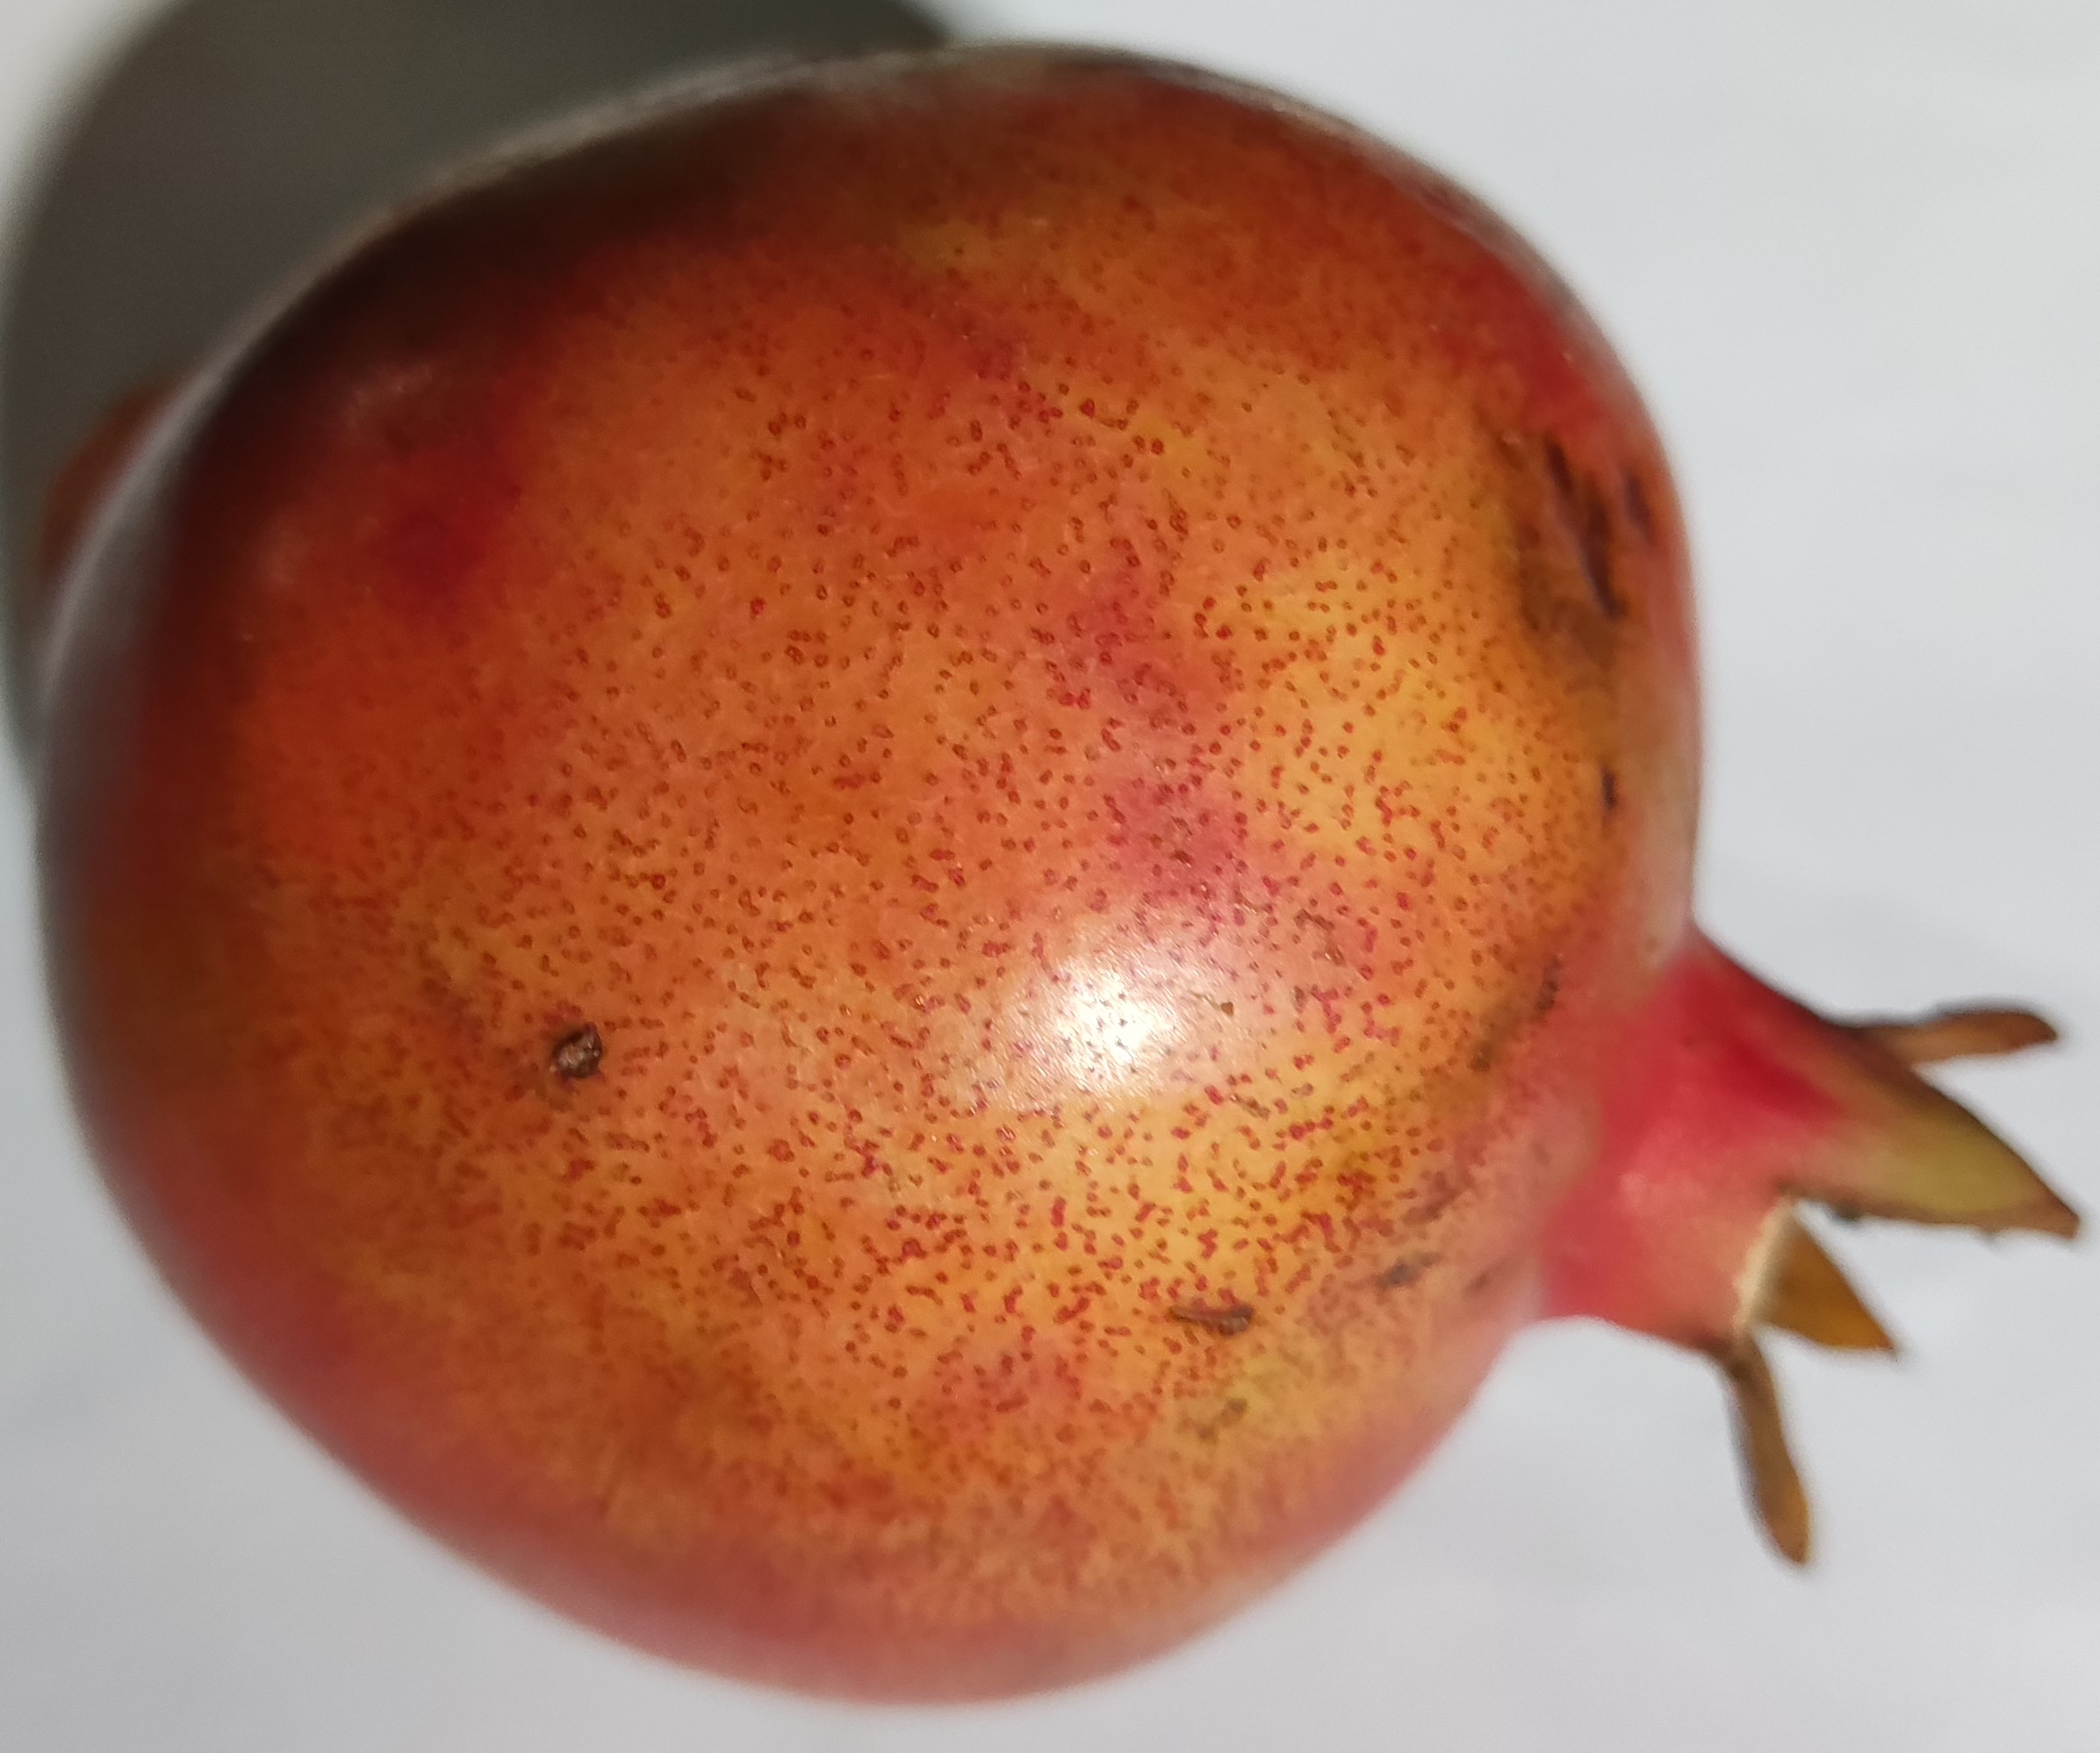
Fruit: pomegranate
Condition: fresh